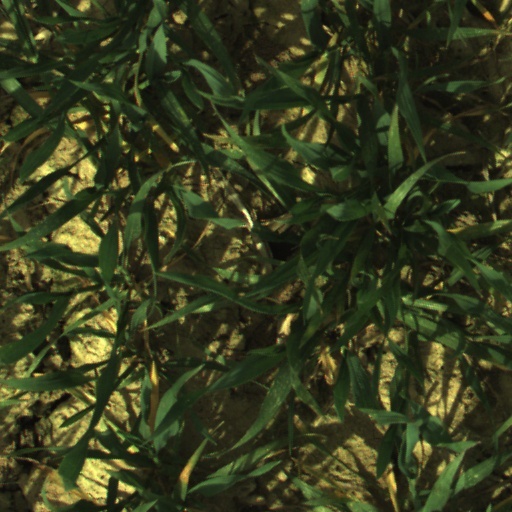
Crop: wheat